Ernesto Bosch

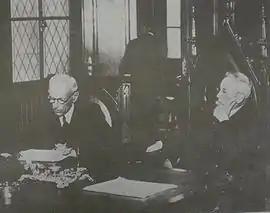
Ernesto Bosch ("left") and fellow UBA Law School alumnus José Nicolás Matienzo confer in the Law School auditorium in 1930.

Ernesto Bosch (January 8, 1863 – August 22, 1951) was a prominent Argentine landowner, lawyer, and diplomat who served as the first President of the Central Bank of Argentina.